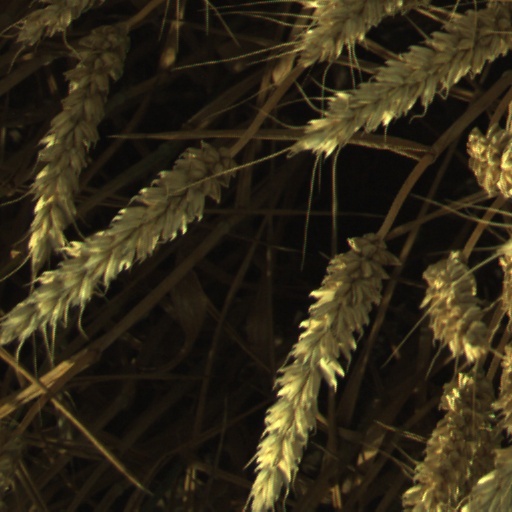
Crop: wheat